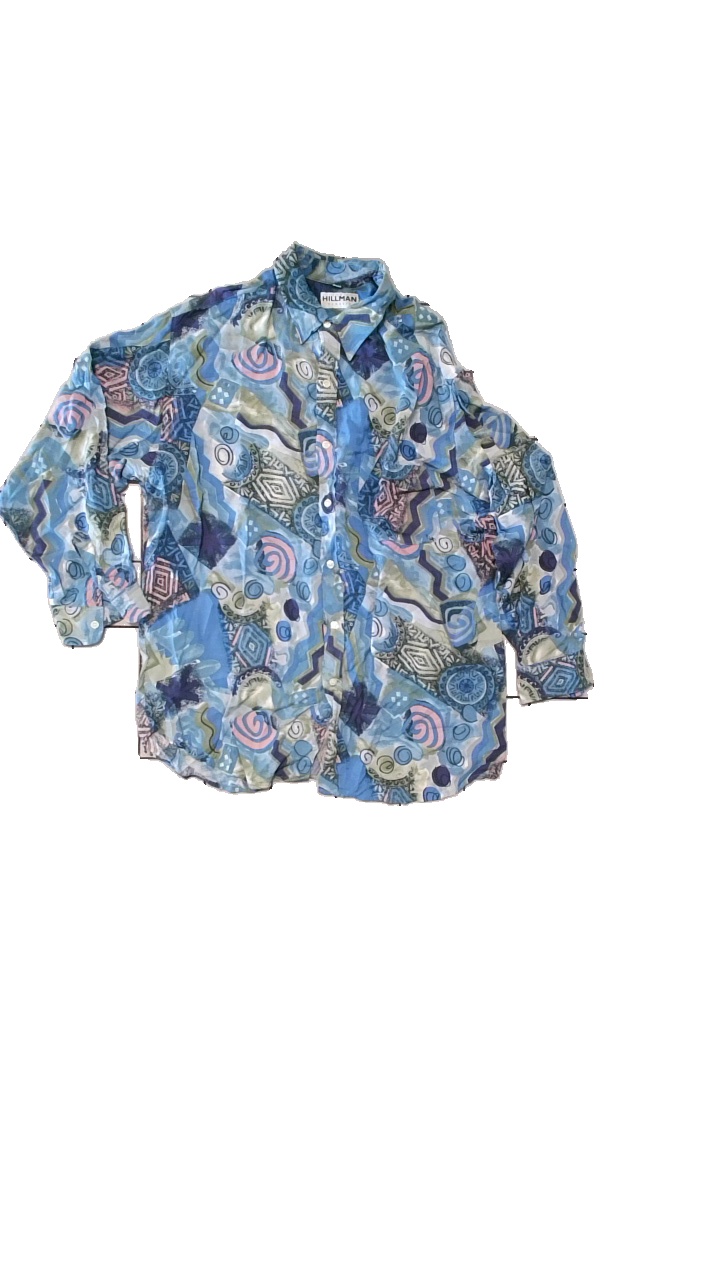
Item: Shirt (Men)
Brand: Hillman
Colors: Blue, Green, Multicolor
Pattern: Geometric print
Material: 100% Viscose
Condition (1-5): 3
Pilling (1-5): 4
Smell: Minor
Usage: Reuse
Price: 100-150